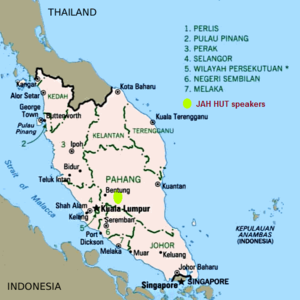
Le jah hut est une langue môn-khmer parlée en Malaisie péninsulaire, dans le nord de l'État de Pahang. Le nombre de ses locuteurs est estimé à 5 100 et est en augmentation.